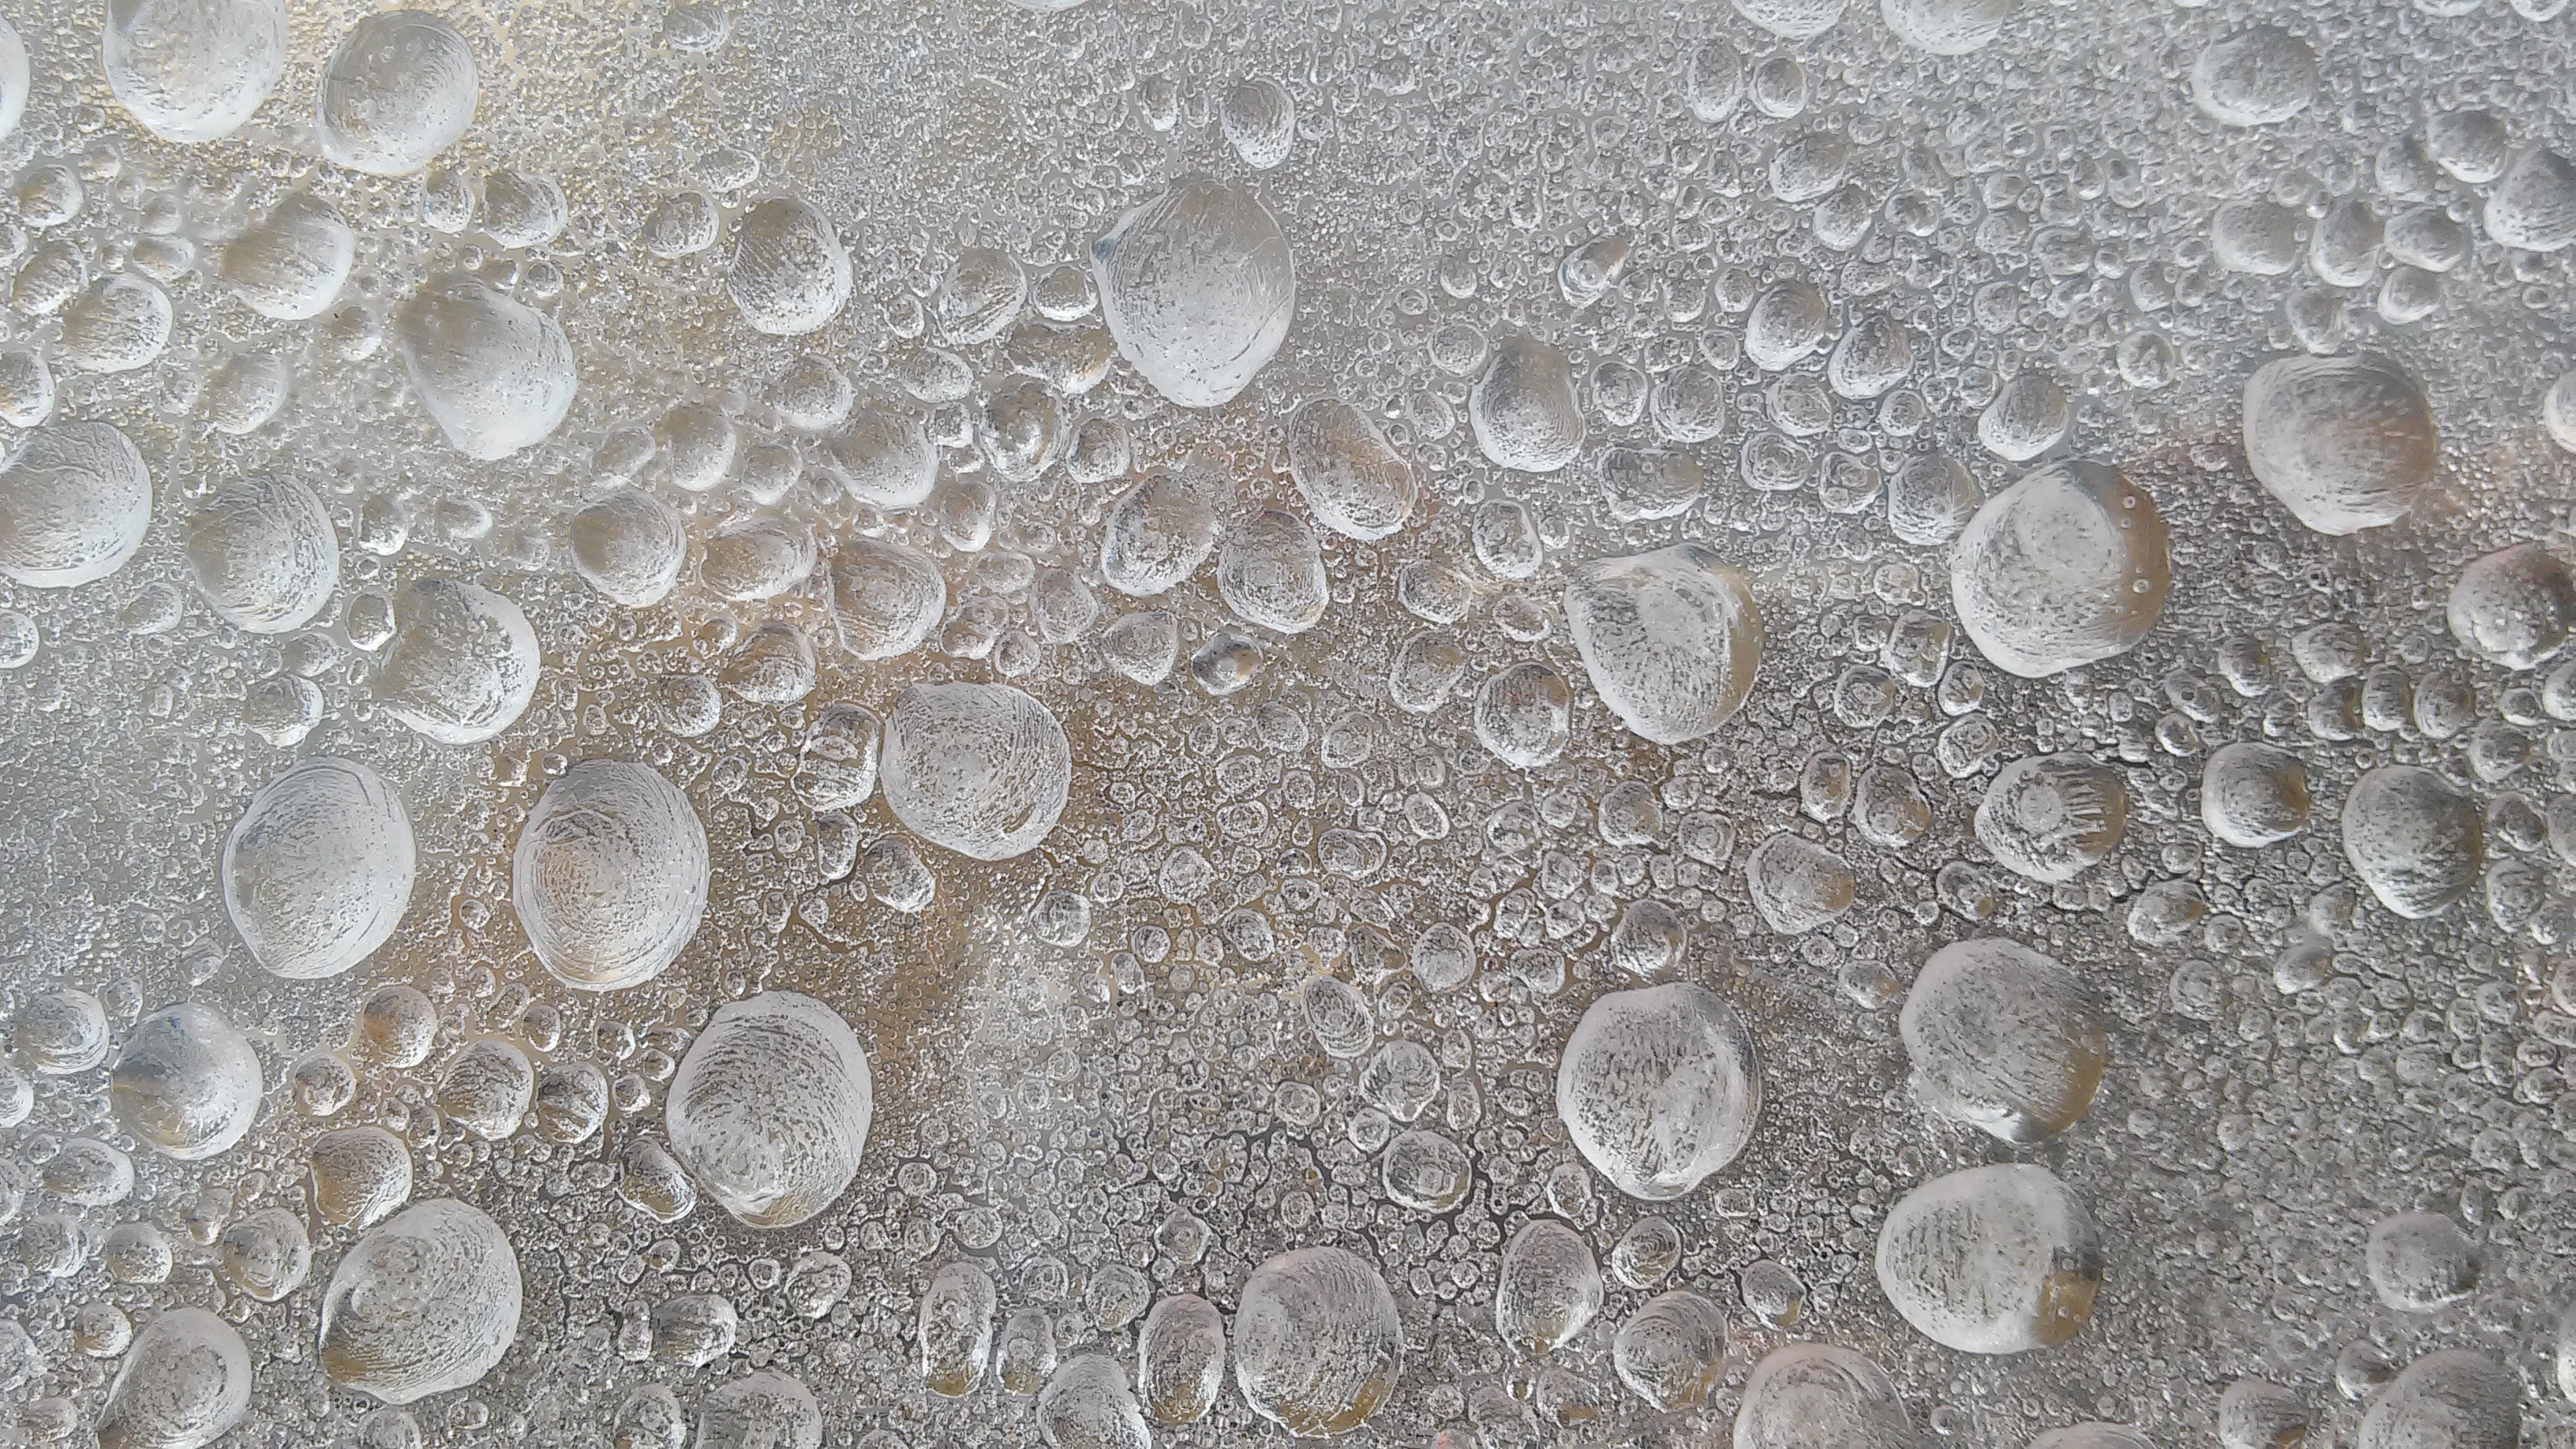
texture, frost, ice, pattern, frozen, material, drip, circle, background, freezing